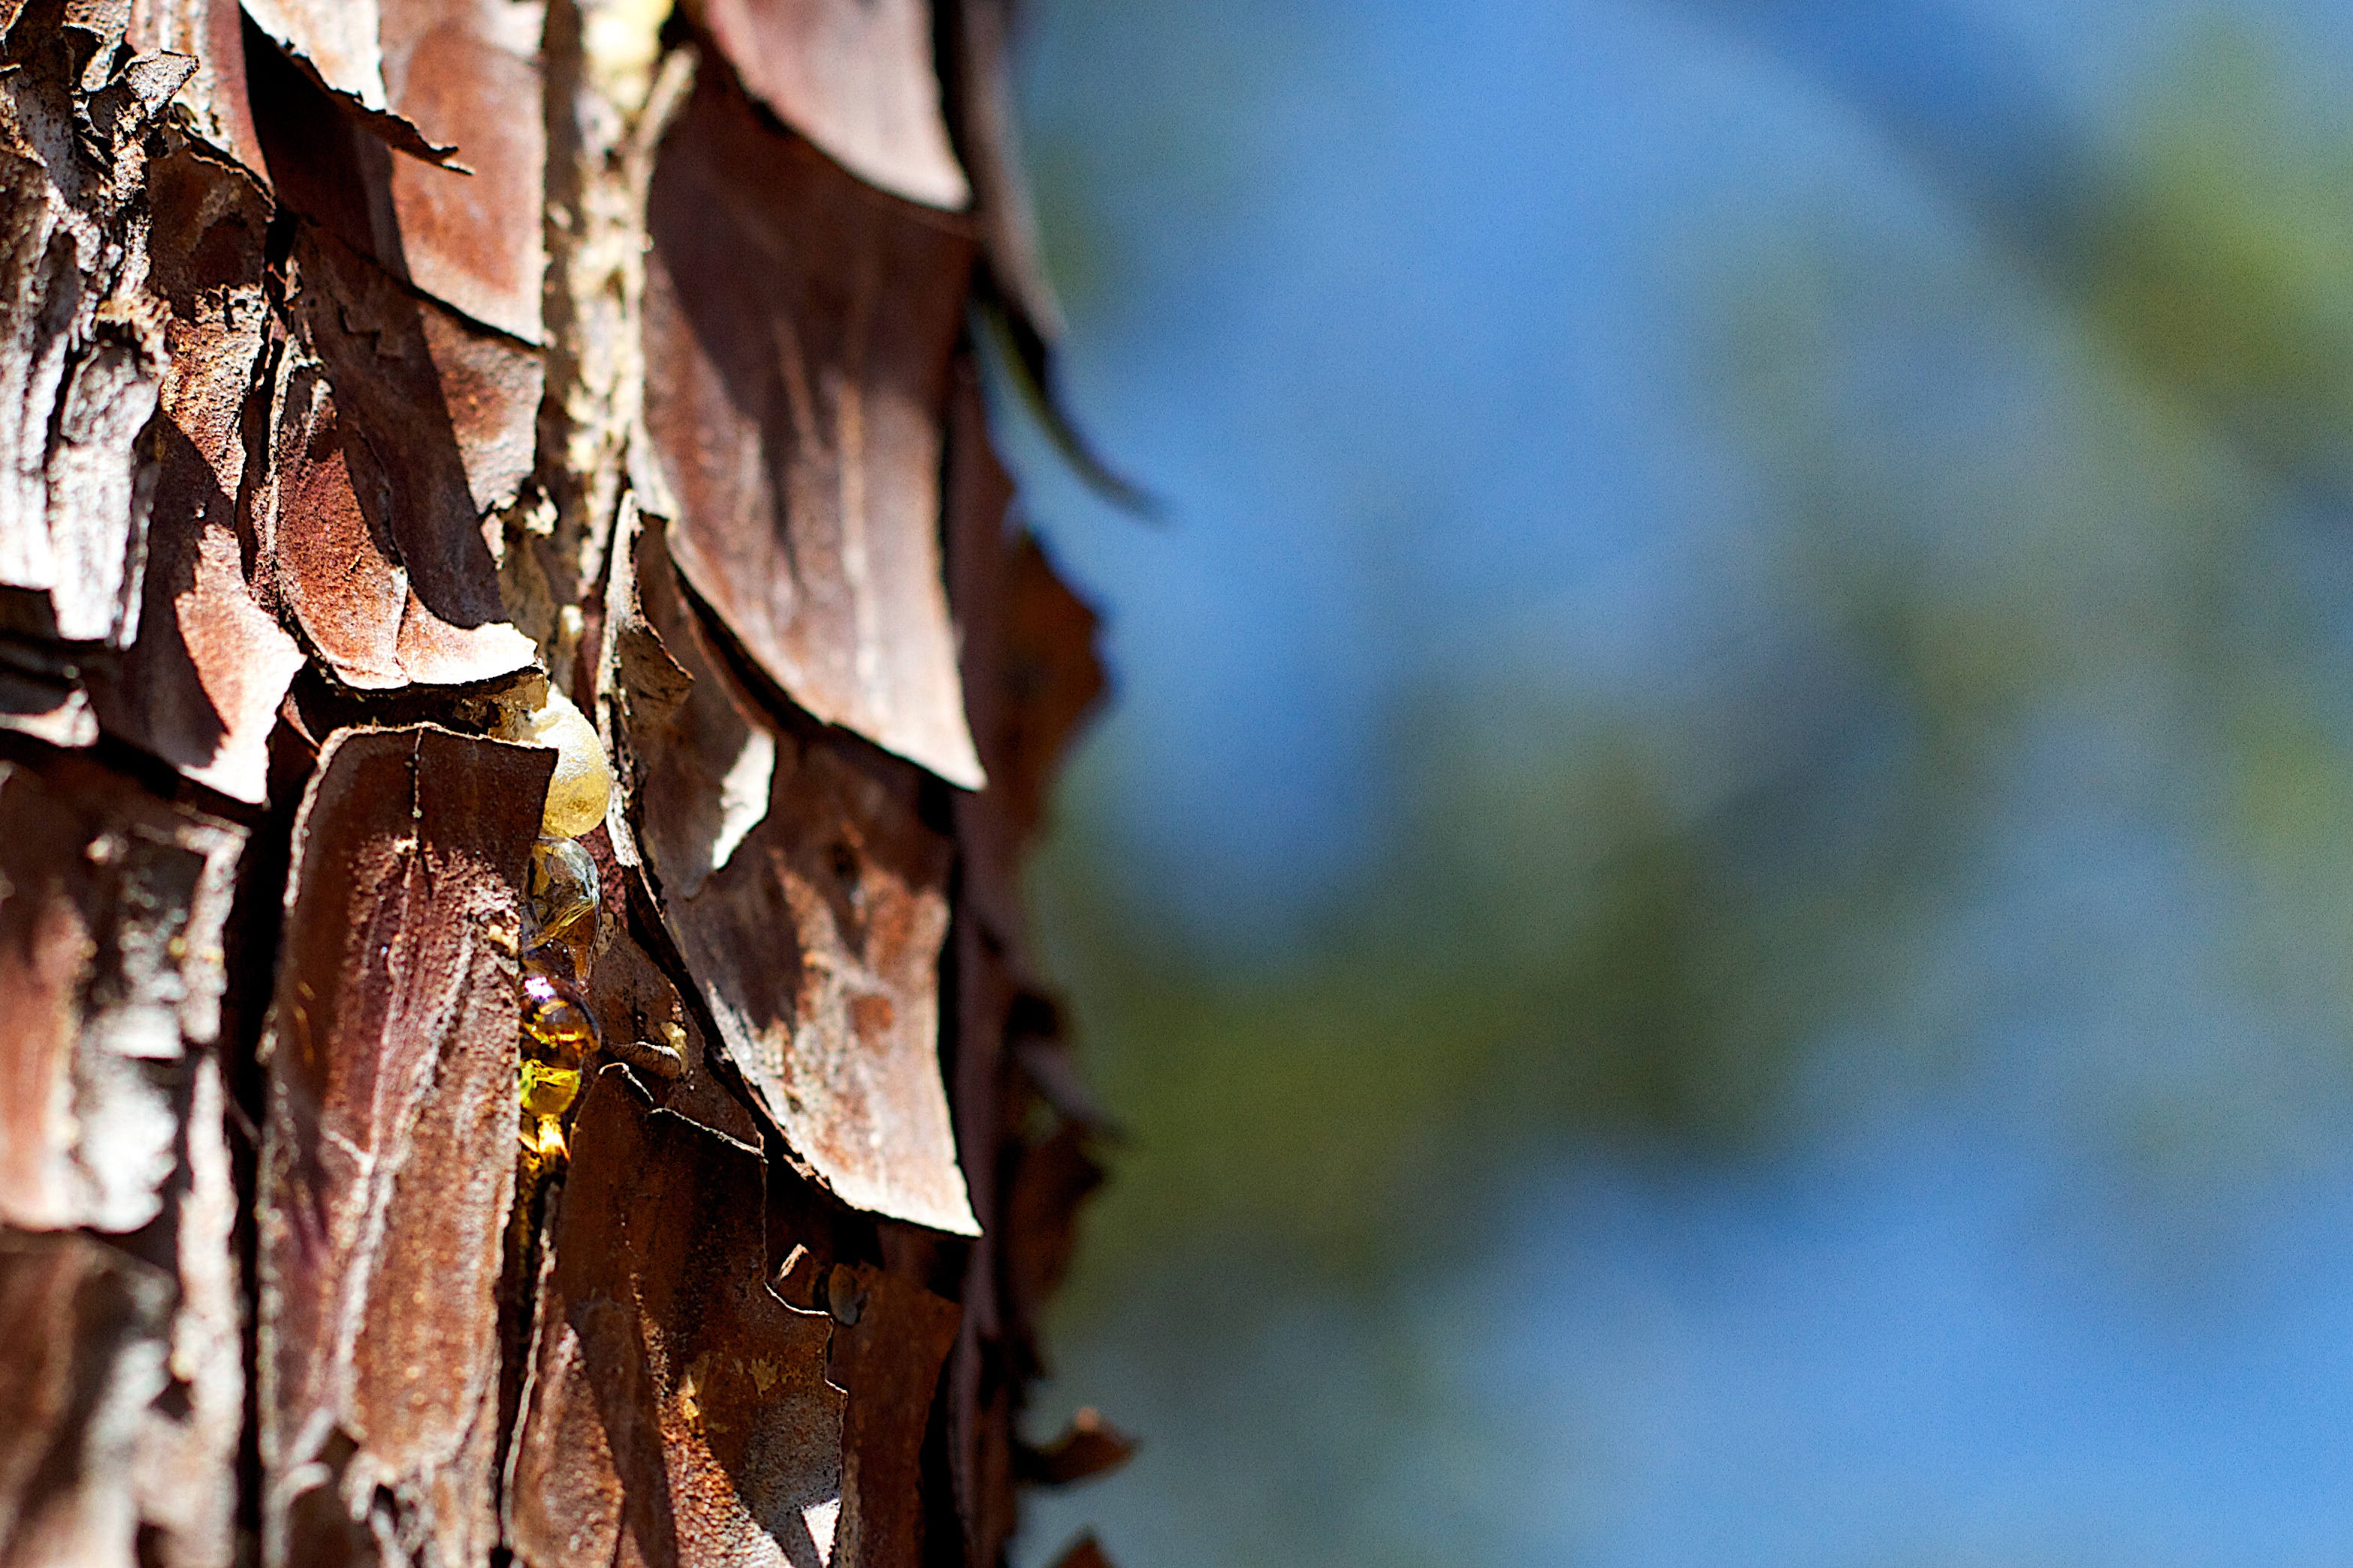
tree, nature, branch, plant, photography, sunlight, leaf, flower, trunk, insect, autumn, season, fauna, invertebrate, close up, macro photography, woody plant